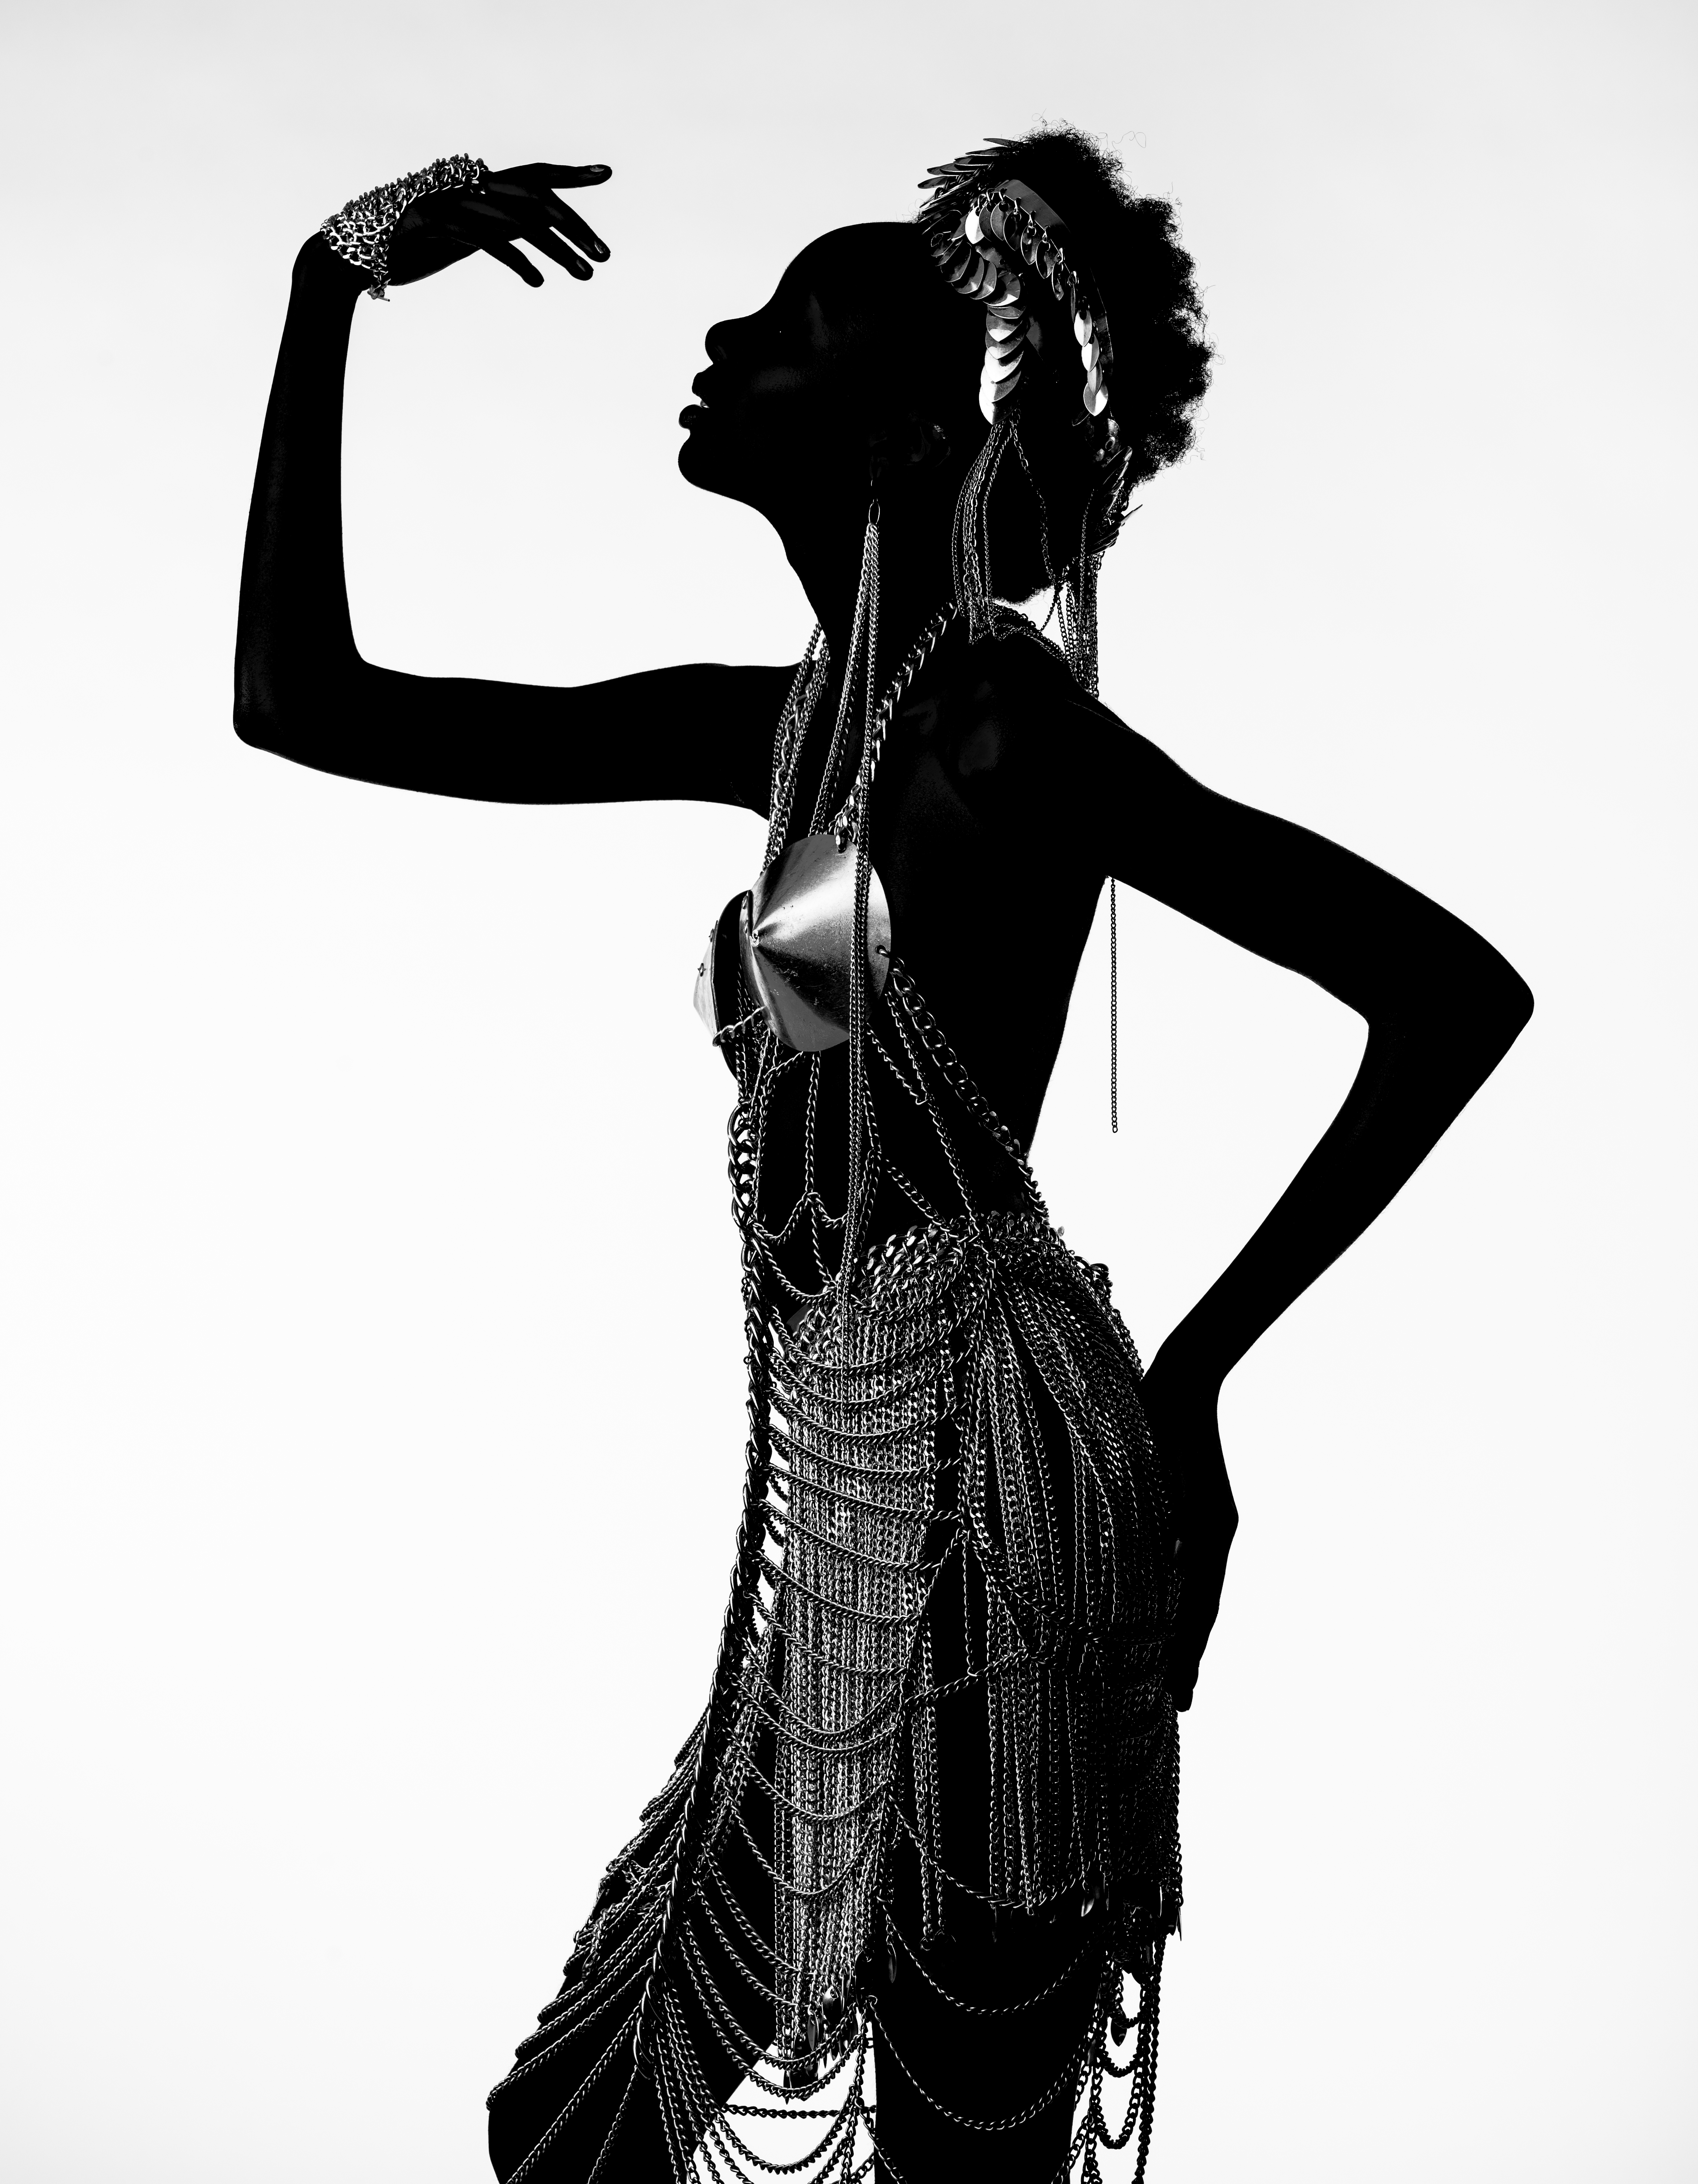
silhouette, black and white, portrait, clothing, black, monochrome, blackandwhite, sketch, drawing, illustration, egyptian, pentax645z, chelseany, lindsayadler, silverhighlights, photo shoot, monochrome photography